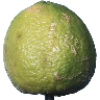
Label: Limes 1